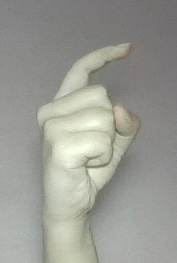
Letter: ra